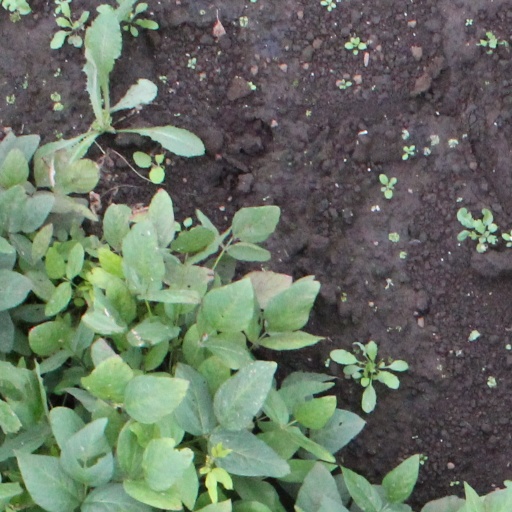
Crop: soybean